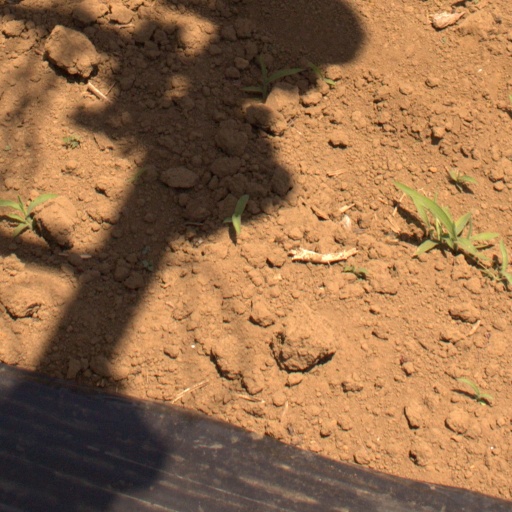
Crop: Jerusalem artichoke